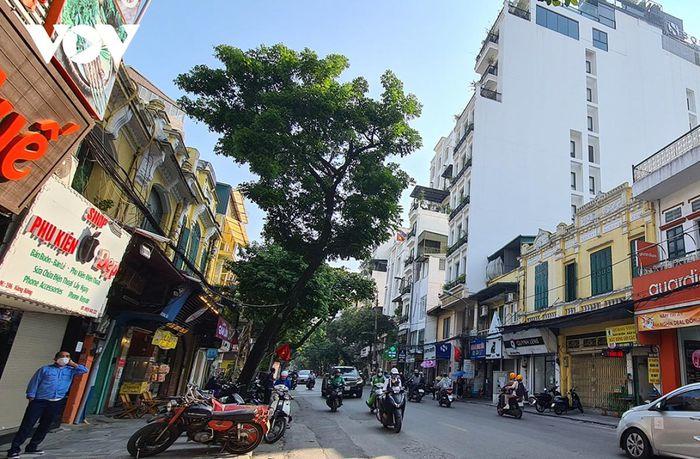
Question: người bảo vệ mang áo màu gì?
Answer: người bảo vệ mang áo màu xanh dương